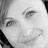
Emotion: happy